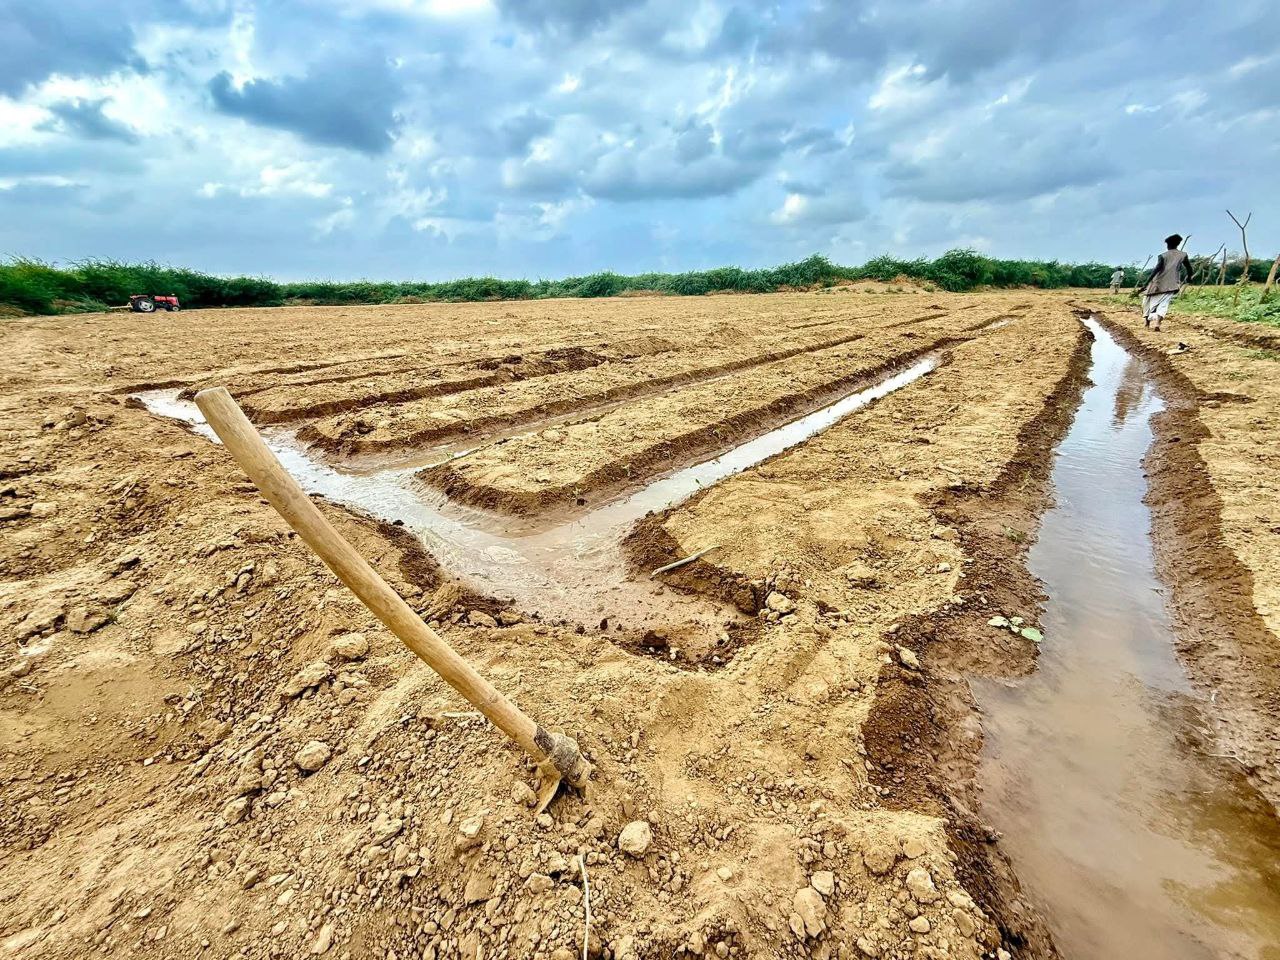
الوصف بالفصحى: رجل يرتدي جلابية وجاكيتًا تقليديًا بلا أكمام، يمشي في أرض طينية تحتوي على ماء، وفأس مغروز في الأرض
الوصف بالعامية السودانية: راجل لابس جلابية وسديري ماشي في أرض طينية وفيها موية وفاس مغزوز في الواطة
التصنيف: Nature & Landscape